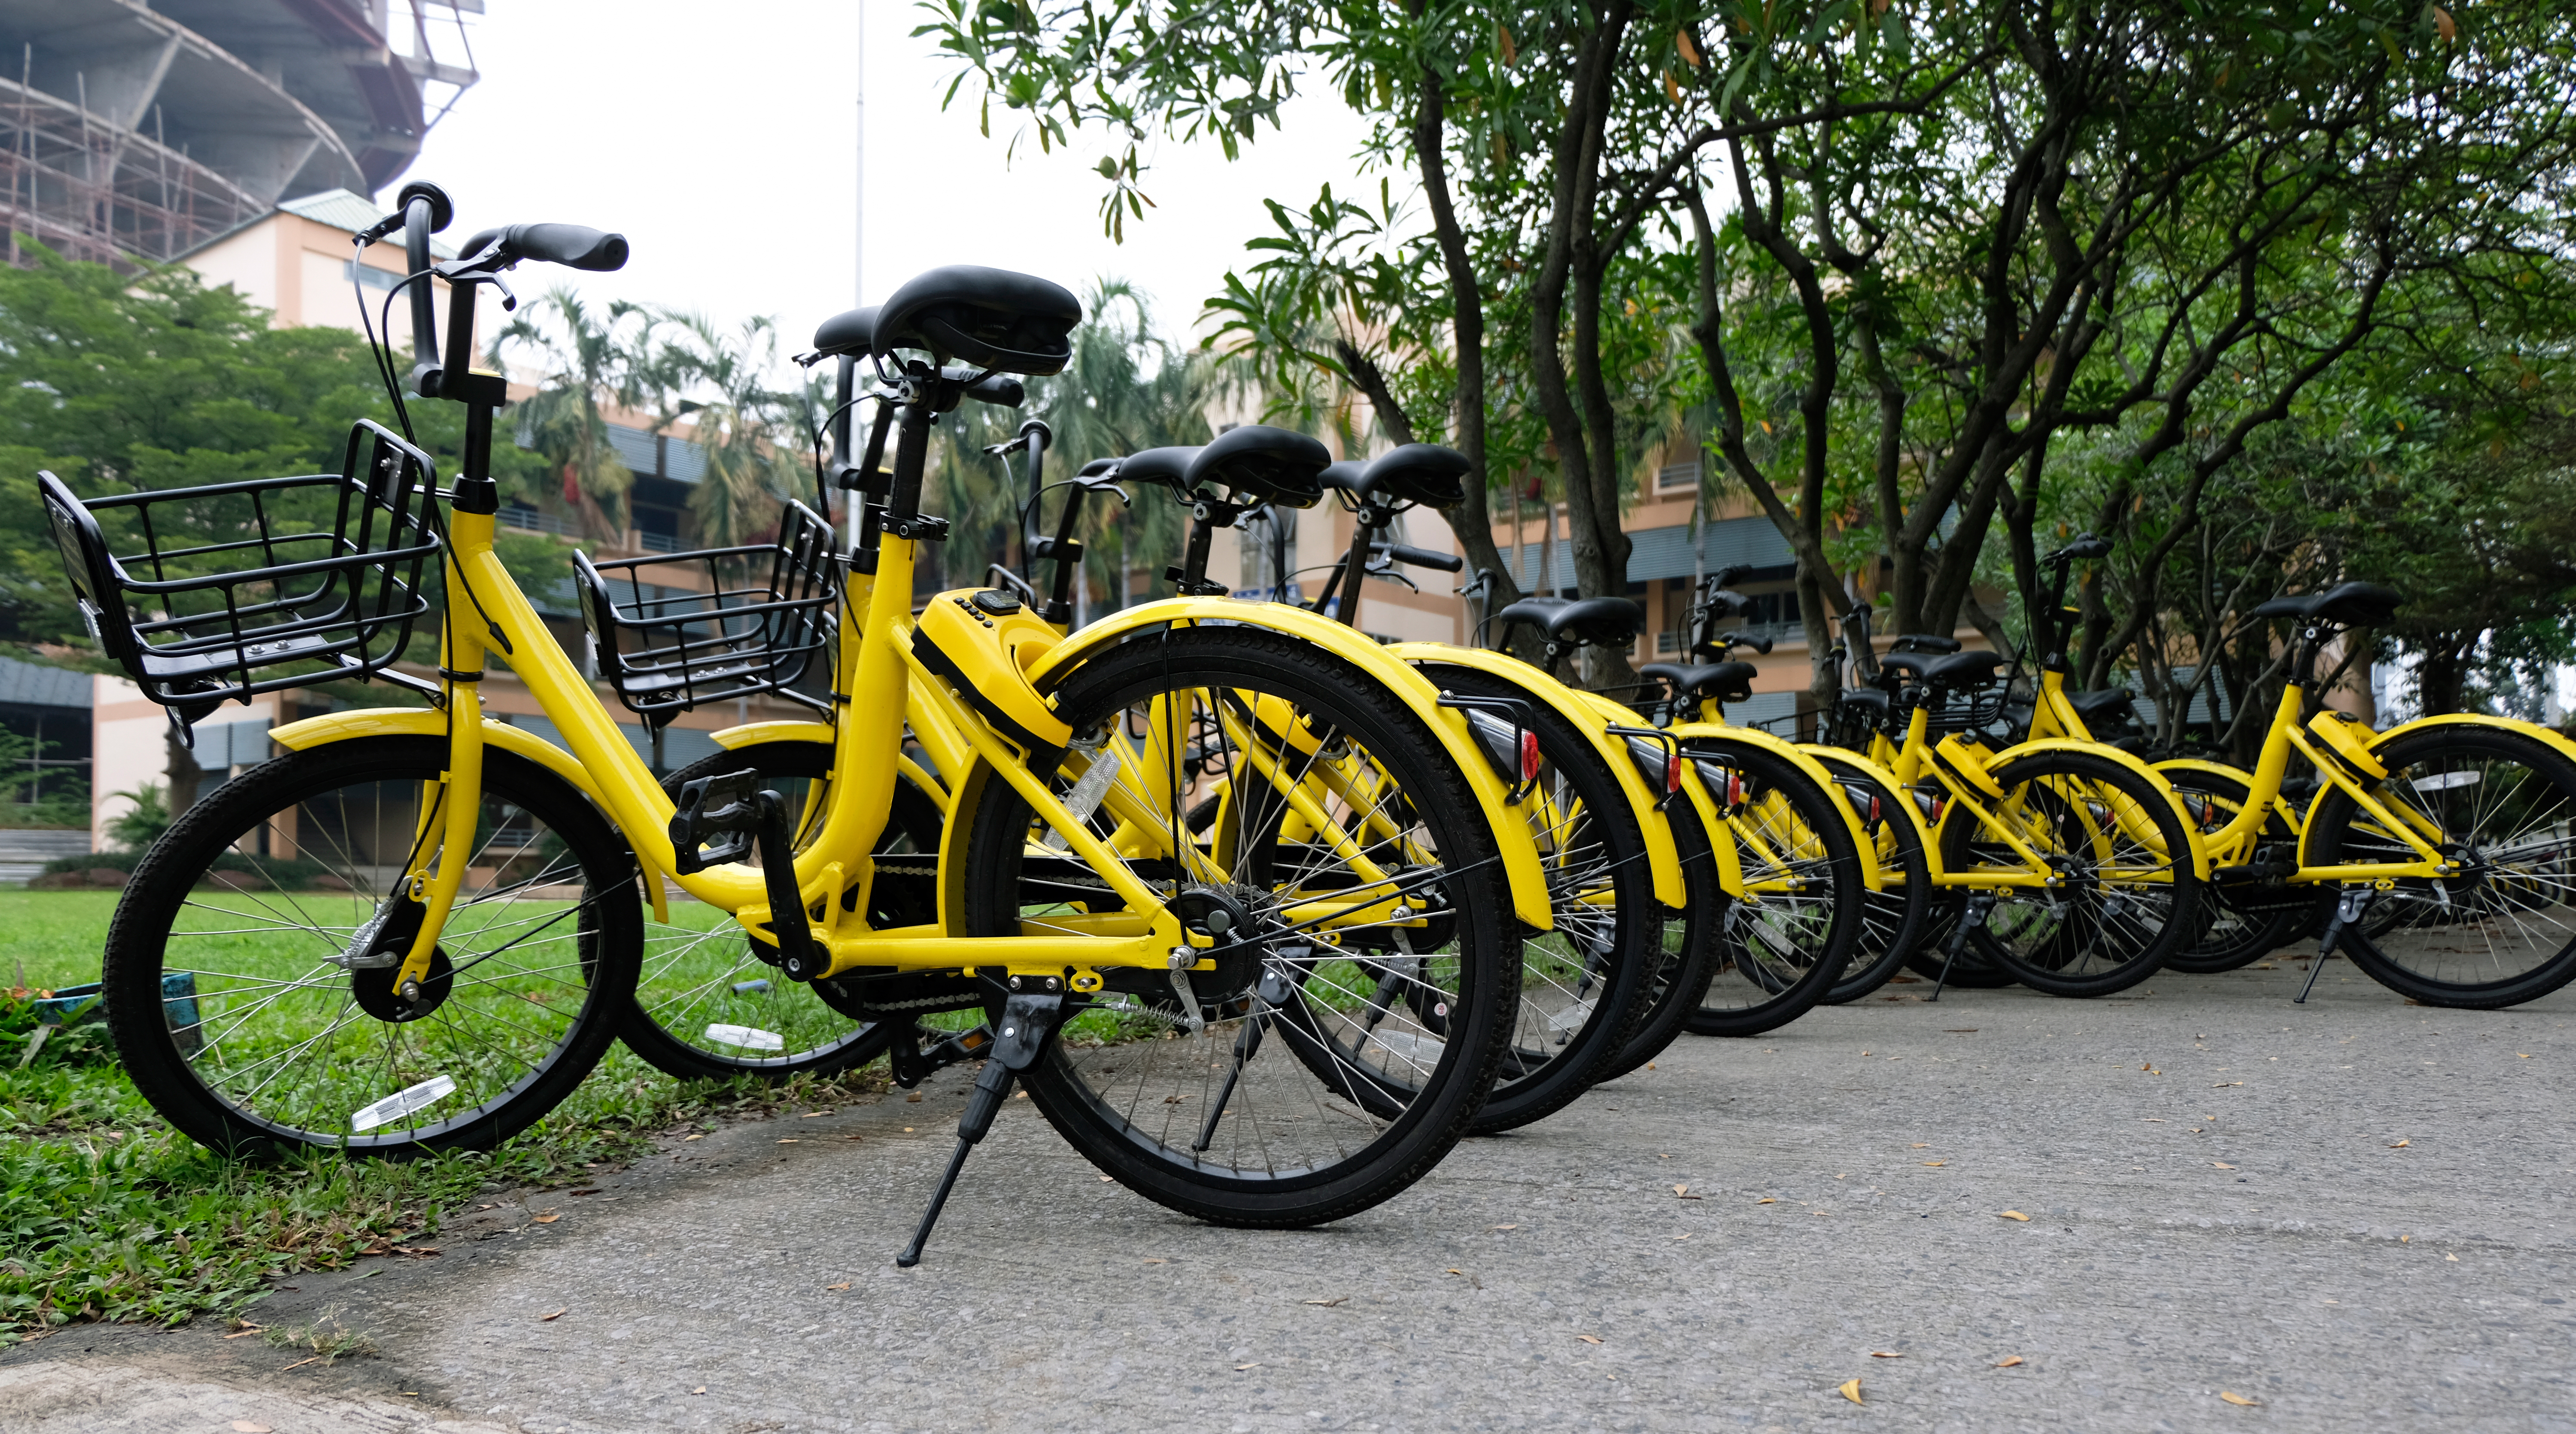
adventure, background, bicycle, bike, biker, biking, building, city, concept, conceptual, device, drive, ecological, ecology, environment, environmental, europe, european, fitness, german, germany, health, healthy, historical, lifestyle, locking, metal, old, outdoor, parked, pavement, pedal, pole, public, recreation, restyling, ride, road, secure, sidewalk, sport, station, street, tourism, town, transport, transportation, travel, urban, land vehicle, vehicle, bicycle wheel, motor vehicle, yellow, bicycle accessory, mode of transport, bicycle tire, bicycle part, spoke, bicycle drivetrain part, snapshot, bicycle fork, bicycle saddle, tire, bicycle handlebar, wheel, sports equipment, bicycle pedal, bicycle frame, photography, tree, crankset, mountain bike, leisure, bicycles equipment and supplies, rim, Hub gear, road bicycle